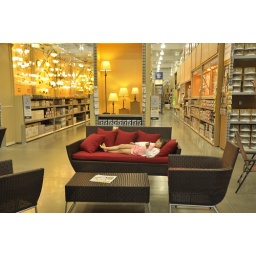
While we searched around for black plastic chain for down spouts. Popped her shoes off before climbing up at least.